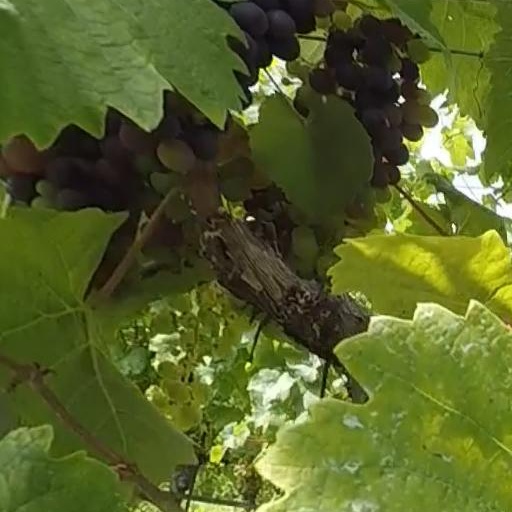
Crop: grape